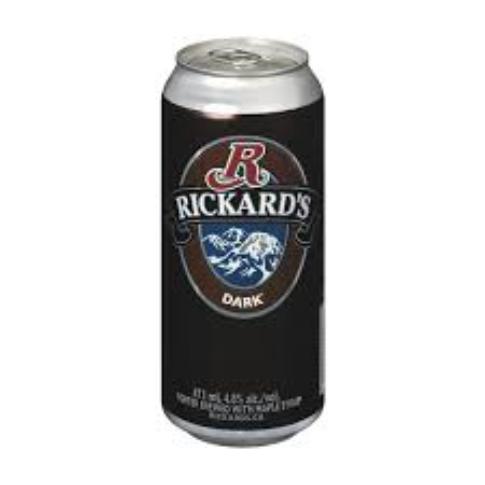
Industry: Food